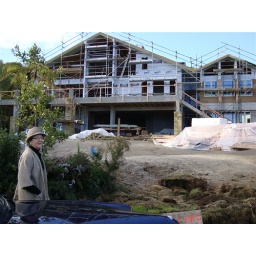
Mother. standing in front of new home at Taupo